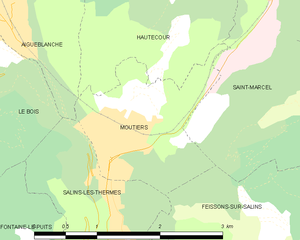
Carte des communes françaises